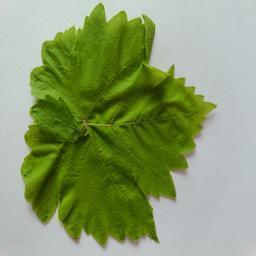
Label: Healthy Leaves